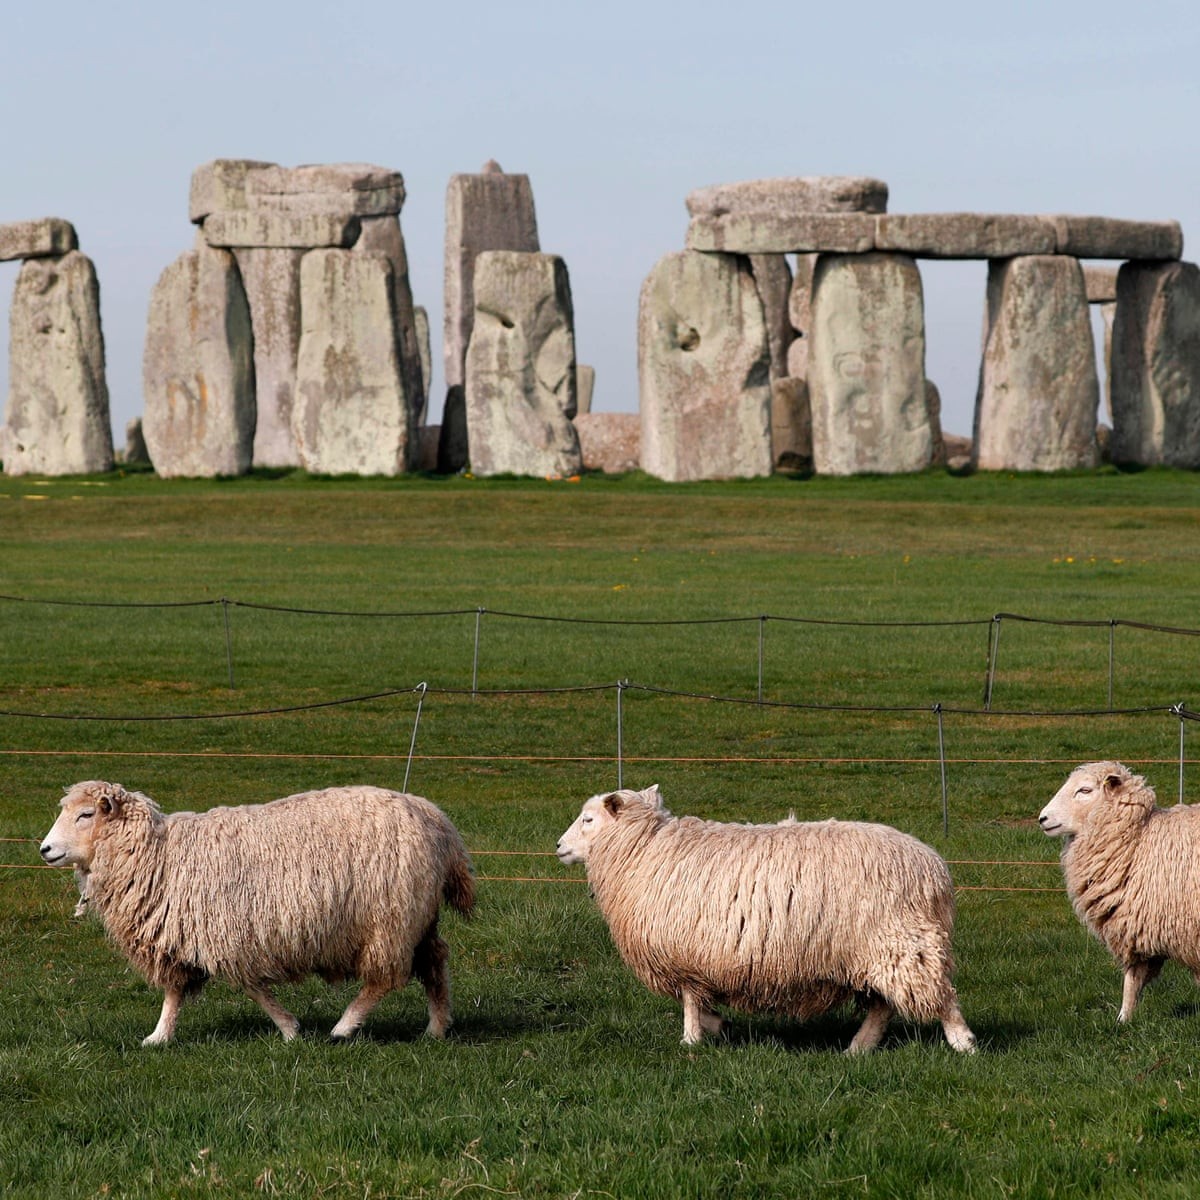
Landmark: Stonehenge